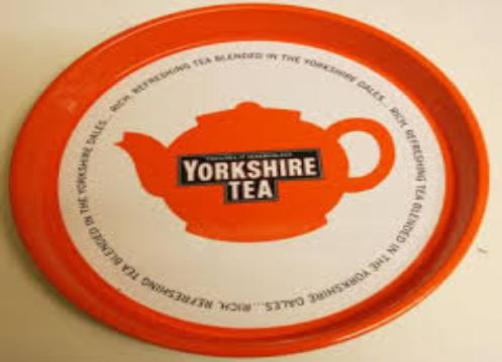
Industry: Food